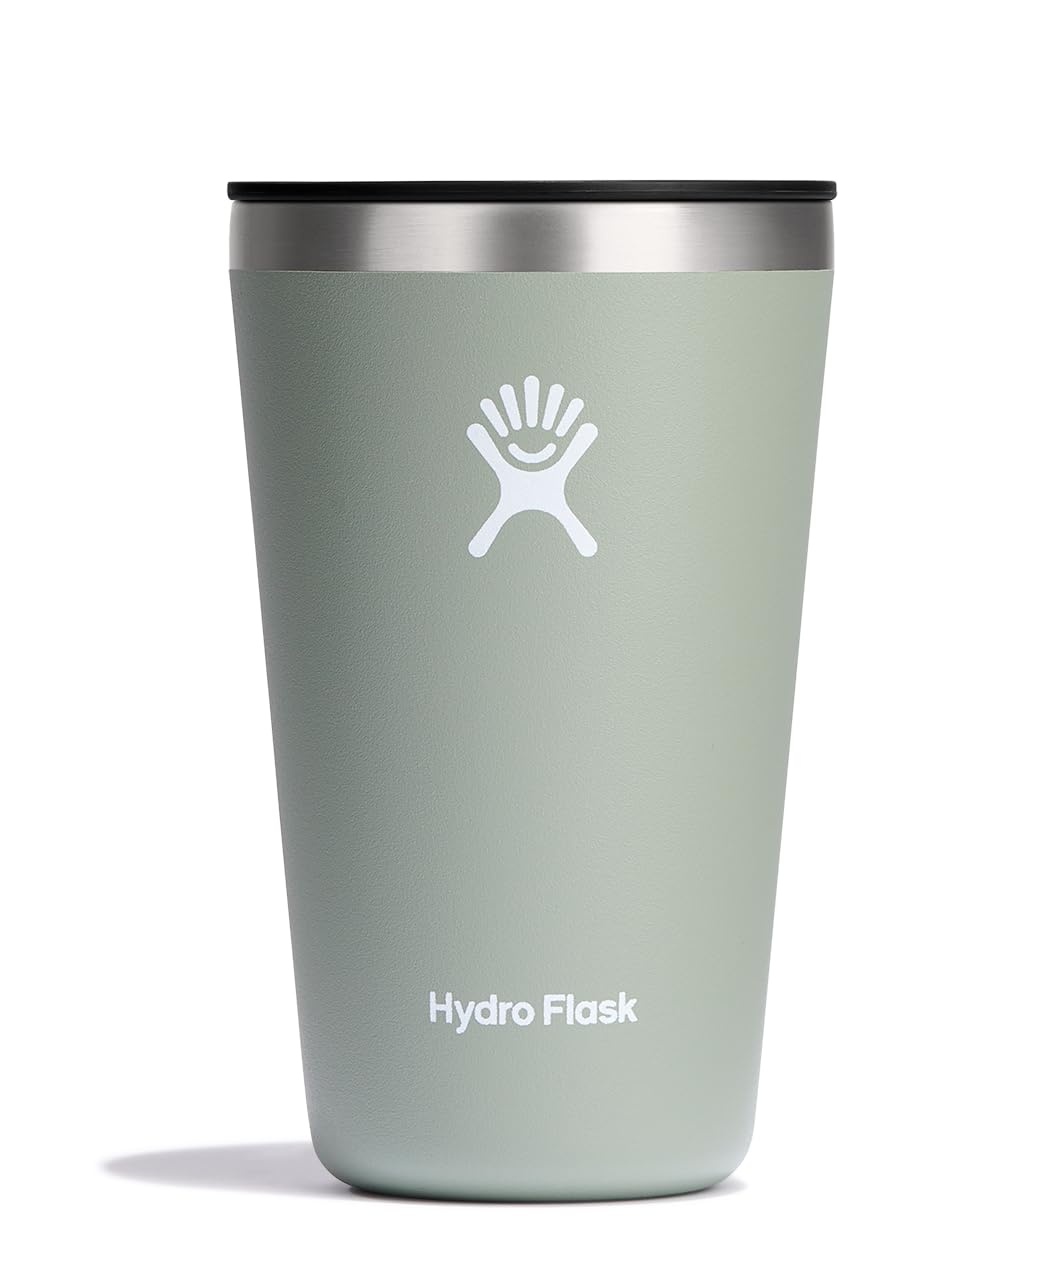
Hydro Flask All Around Stainless Steel Tumbler with Lid and Double-Wall Vacuum Insulation Agave 16 Oz
Hydro Flask All Around Stainless Steel Tumbler with Lid and Double-Wall Vacuum Insulation Product Details Color: Agave Style: 16 Oz Brand: Hydro Flask EAN: 0810497023693 UPC: 810497023693 MPN: Does not apply Brand: Hydro Flask Capacity: 16 ounces Color: Agave Special Feature: break_resistant, heat_reveal_technology, leak_proof Model Name: Tumblers Brand: Hydro Flask Capacity: 16 ounces Color: Agave Special Feature: break_resistant, heat_reveal_technology, leak_proof Model Name: Tumblers Item Weight: 10.51 Ounces Theme: Solid Material: Steel Number of Items: 1 Included Components: Tumbler Product Care Instructions: Hand Wash Only Base Diameter: 8.7 Inches Cap Type: Straw Cap With Lid: Yes Item Package Dimensions L x W x H: 6.06 x 3.58 x 3.5 inches Package Weight: 0.3 Kilograms Item Dimensions LxWxH: 3.43 x 0.01 x 5.7 inches Brand Name: Hydro Flask Warranty Description: LIFETIME Suggested Users: unisex-adult Manufacturer: Hydro Flask Style: 16 Oz Size: 1 EA Date First Available: July 19, 2023 TempShield double-wall vacuum insulation protects temperature for hours Closeable Press-In Lid tames splashes, trap temps and is straw compatible Compatible with Large Press-In Straw Lid and Large Closeable Press-In Lid Fits most cupholders Color Last powder coat is durable, sweat-free and colorful The new Travel Tumbler is here to hydrate more and refill less. A very comfortable, extremely durable handle takes it to the next level, and the large size can go anywhere, even fitting most cupholders. TempShield double- wall insulation ensures cold stays cold, and the flexible straw is easy to sip any which way. FEATURES TempShield️ double-wall vacuum insulation protects temperature for hours Closeable Press-In Lid tames splashes, trap temps and is straw compatible Compatible with Large Press-In Straw Lid and Large Closeable Press-In Lid Fits most cupholders Color Last powder coat is durable, sweat-free and colorful
Brand: Hydro Flask
Category: Home & Garden > Kitchen & Dining > Food & Beverage Carriers